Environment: real
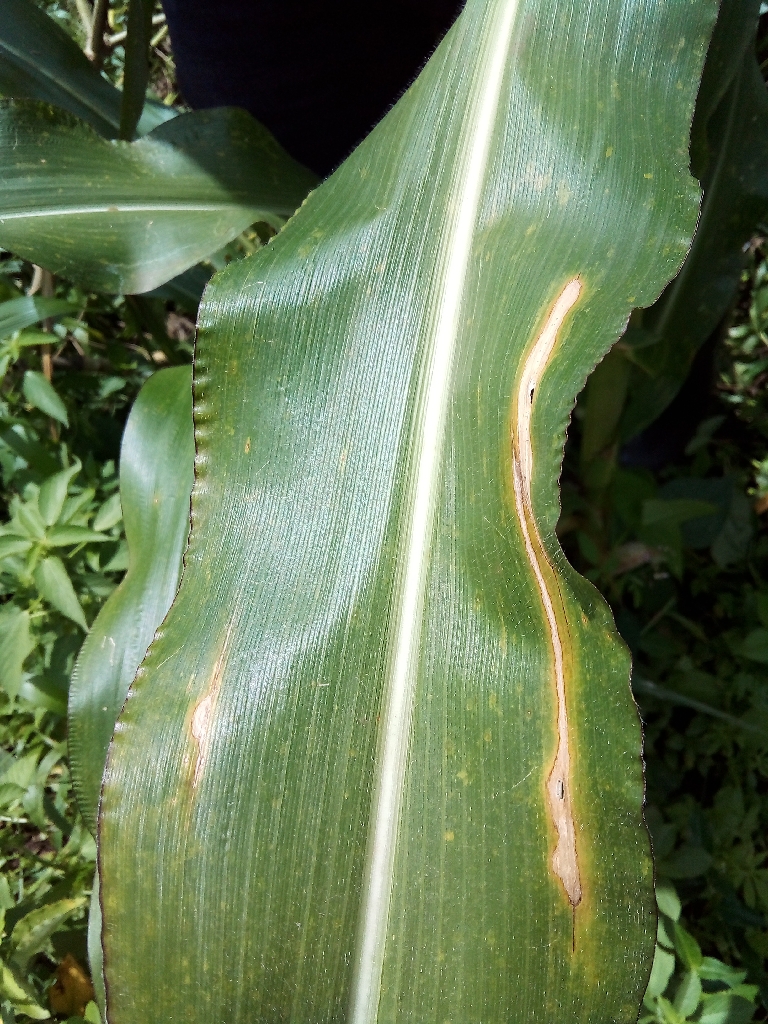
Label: northern_corn_leaf_blight